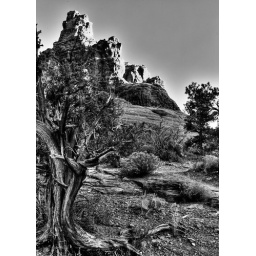
Red rocks in black and white